119th (Algoma) Battalion, CEF

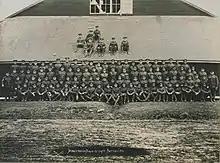
Manitoulin Boys of the 119th Battalion

The 119th (Algoma) Battalion, CEF was a unit in the Canadian Expeditionary Force during the First World War.